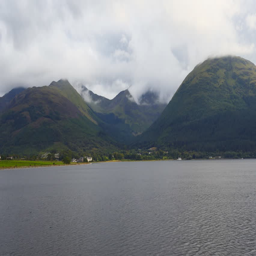
view of the lake in the mountains .